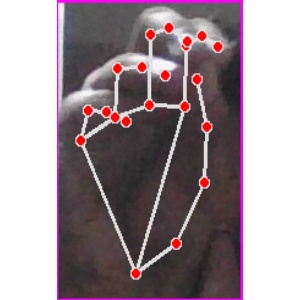
अक्षर: ङ